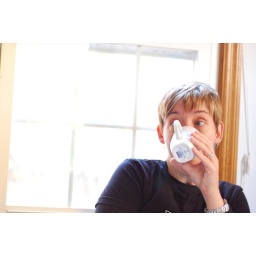
We had nice morning group get-togethers around the kitchen table (and breakfast of various sorts).